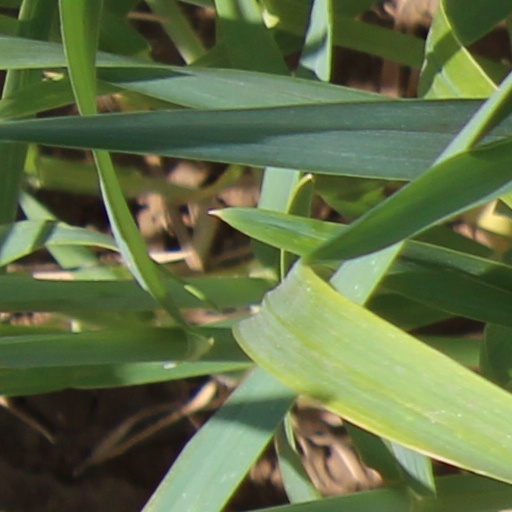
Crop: wheat